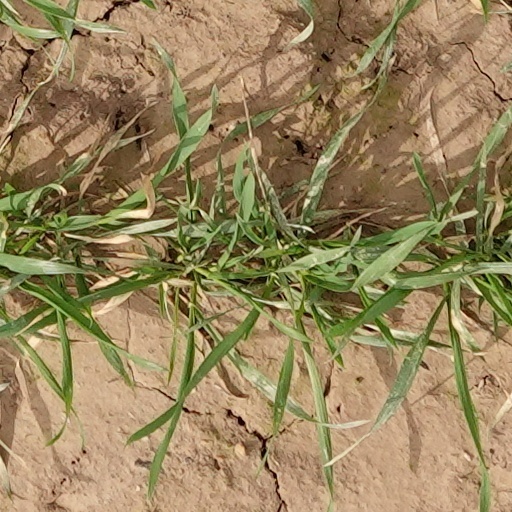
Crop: wheat